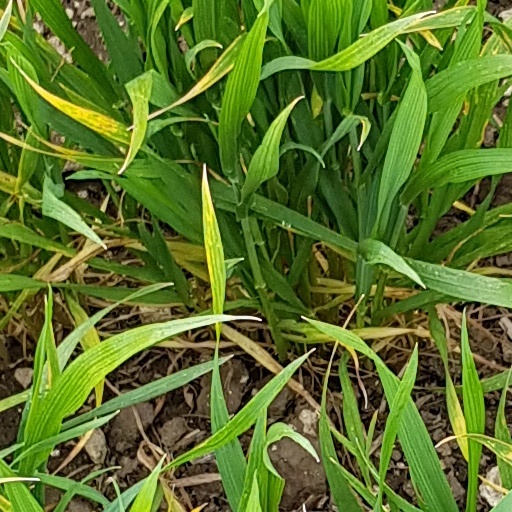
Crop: wheat